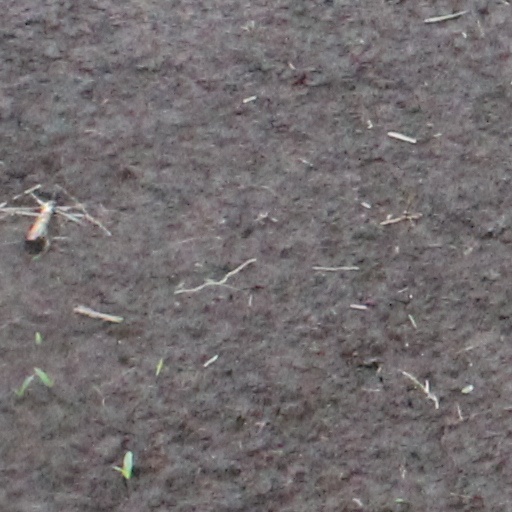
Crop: wheat